Michelle Visage

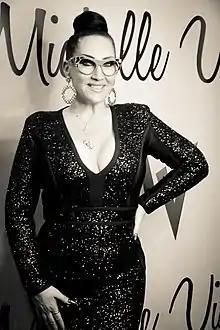
Visage at RuPaul's DragCon LA 2018

Visage has worked with RuPaul on a variety of television shows throughout her career. In 1996, she became the co-host of RuPaul's VH1 talk show "The RuPaul Show". She also co-hosted WKTU's morning show with RuPaul from 1996 to 2002. When RuPaul began casting judges for season one of "RuPaul's Drag Race", he invited Visage to become a permanent member of the show. At the time she was on a five-year contract with a CBS radio station in West Palm Beach; after asking her boss if she could join the show he said no, which Visage put down to the show's links with the LGBTQ community.